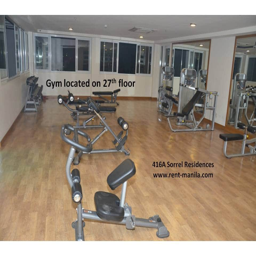
gym on the 27th floor